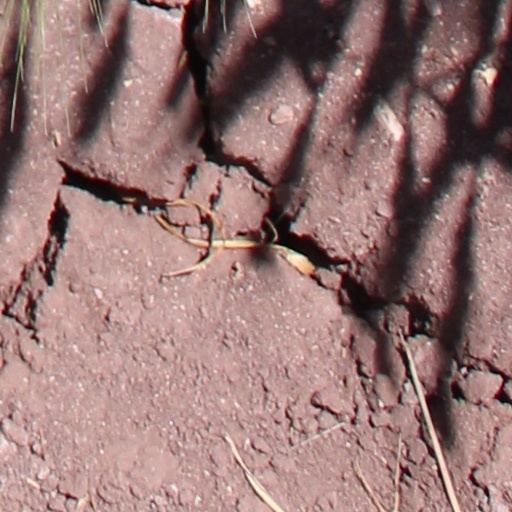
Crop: wheat